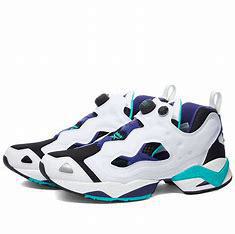
Brand: Reebok
Model: Instapump Fury 95